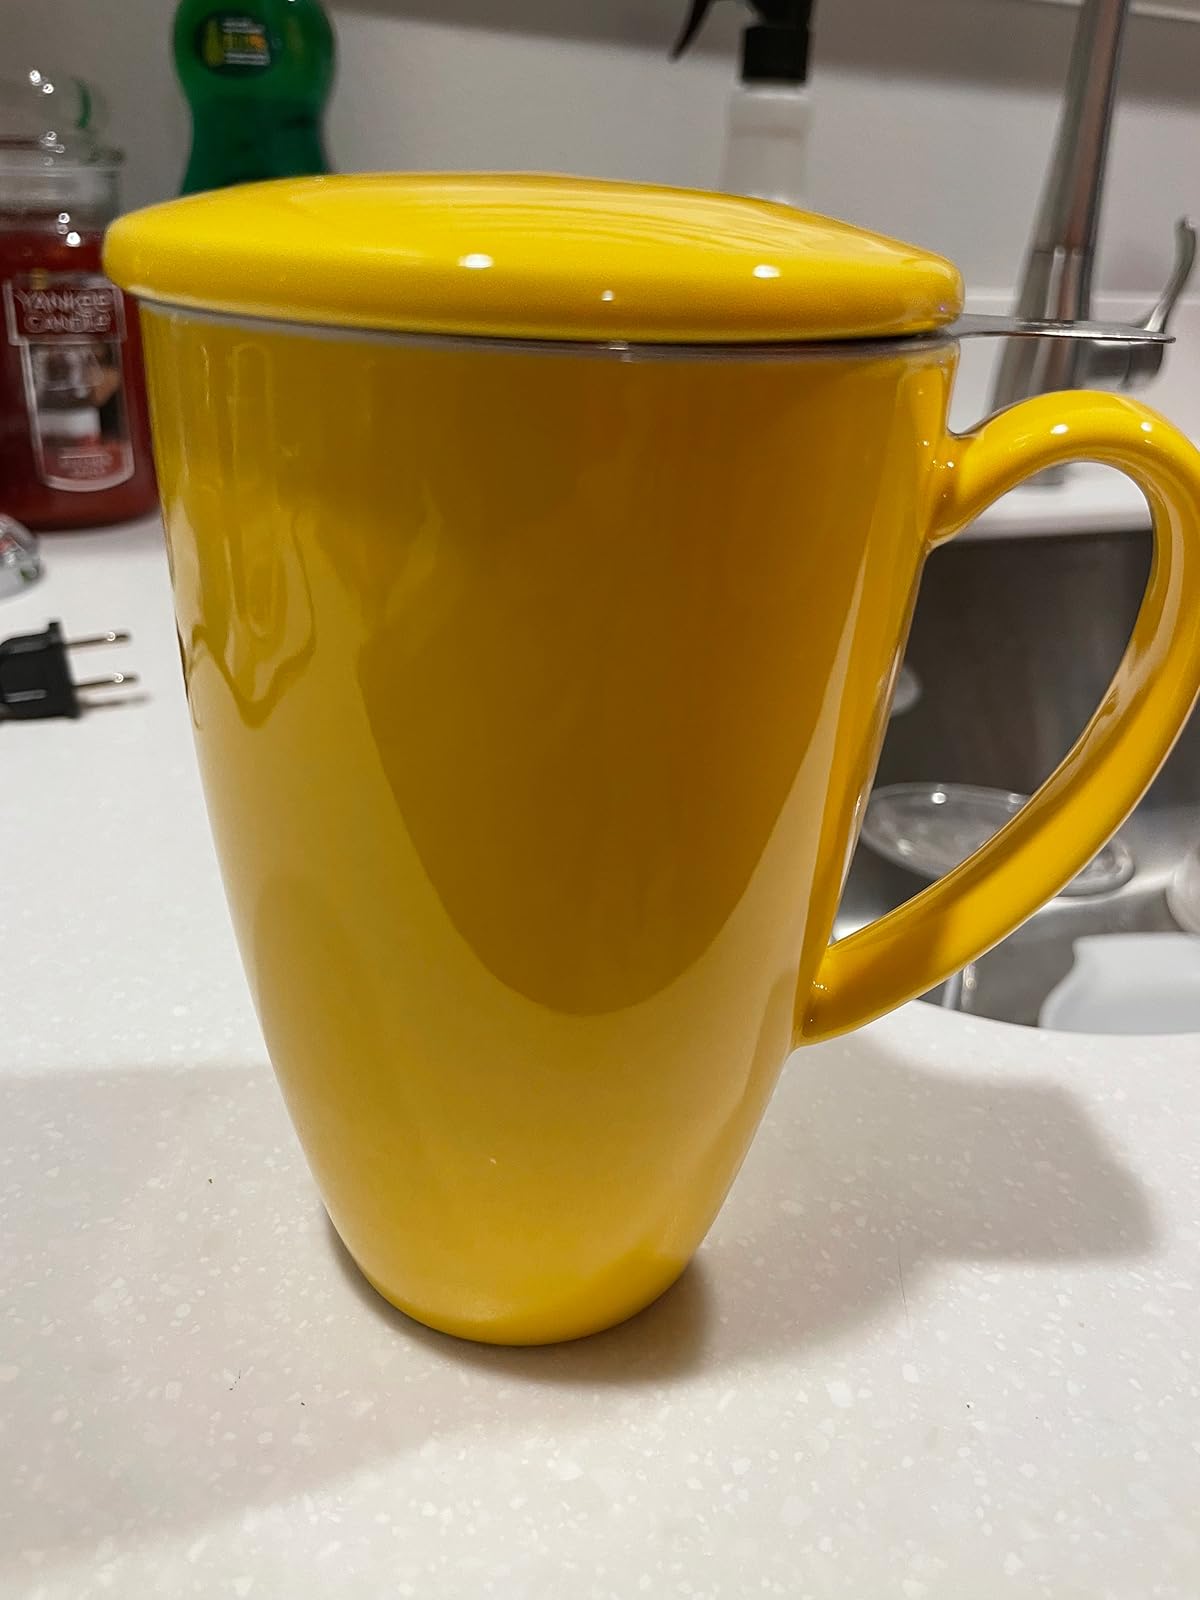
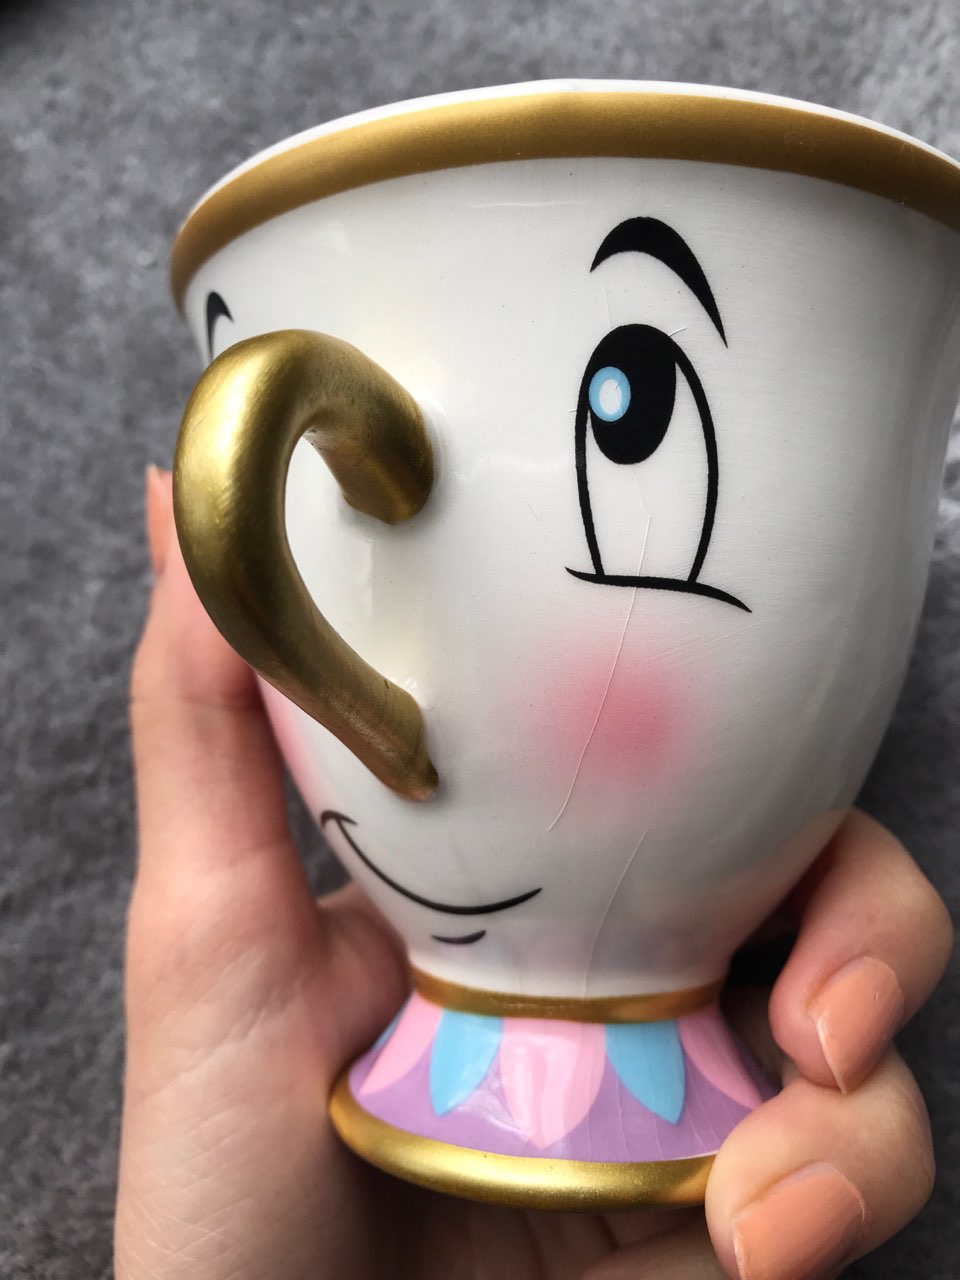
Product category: items_mug
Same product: no